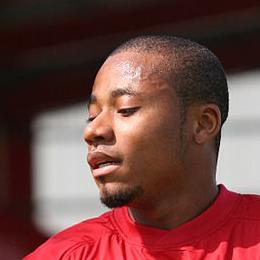
Age: 27